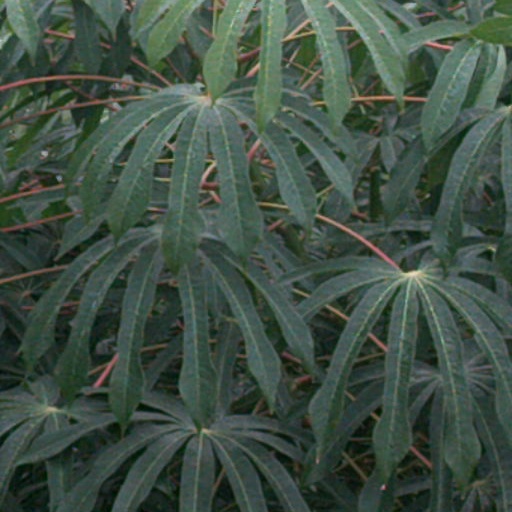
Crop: cassava